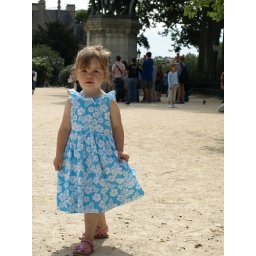
Becky in a blue dress